Bowsette

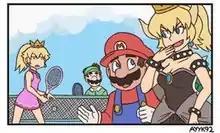
A comic panel depicting Mario and Bowser, the latter transformed into a character resembling Peach, walking past Peach and Luigi.

Bowsette is a fan-made, "moe" anthropomorphized and gender-swapped version of the "Mario" franchise character Bowser, in which he is transformed by the Super Crown power-up to resemble the franchise character Princess Peach. The character was originally created on 19 September 2018 by Ayyk92, a Malaysian online artist, as part of a comic strip which he posted to Twitter. Bowsette subsequently became an Internet meme and rose in popularity internationally, with related hashtags in English and Japanese trending on Twitter; several professional Japanese artists contributed their own renditions of the character on the website, referring to the character as Princess Koopa.